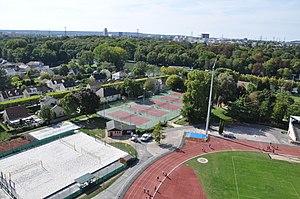
Vue aérienne du Parc des sports
Saint-Ouen-l'Aumône est une commune du Val-d'Oise, faisant partie de la communauté d'agglomération de Cergy-Pontoise et située au bord de l'Oise.